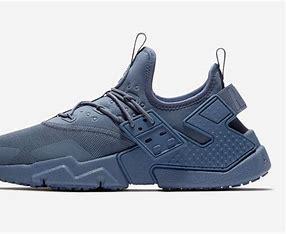
Brand: Nike
Model: Air Huarache Drift